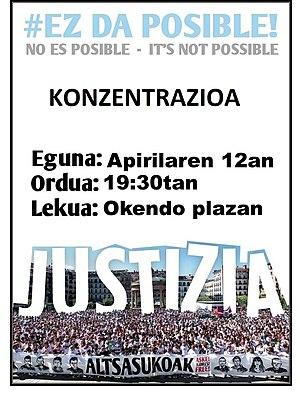
Le procès d'Altsasu est une affaire judiciaire à la suite des événements qui se sont déroulés dans la ville d'Altsasu, en Navarre, dans la nuit du 15 octobre 2016. La juge Carmen Lamela, de l'Audience nationale d'Espagne, juge le différend, une bagarre, entre deux gardes civils accompagnés de leurs compagnes et huit jeunes basques. Le procureur réclame une peine de 375 ans de prison pour ces derniers alléguant qu'il s'agit d'une attaque terroriste. Trois jeunes resteront en détention provisoire pendant 18 mois, dans l'attente du verdict de ce procès. Le 1ᵉʳ juin 2018, écartant le caractère « terroriste » de la bagarre, l'Audience nationale va imposer dans son verdict les peines maximales pour délit d'« attentat ». Les peines sont de 9 à 13 ans de prison pour sept d'entre-eux pour « blessures, désordre public et menaces » et 2 ans de prison pour Ainara Urkijo pour « menaces ». Le verdict fut largement critiqué pour son caractère extrêmement disproportionné par les familles, le Gouvernement de Navarre et presque tous les partis politiques du Pays basque.